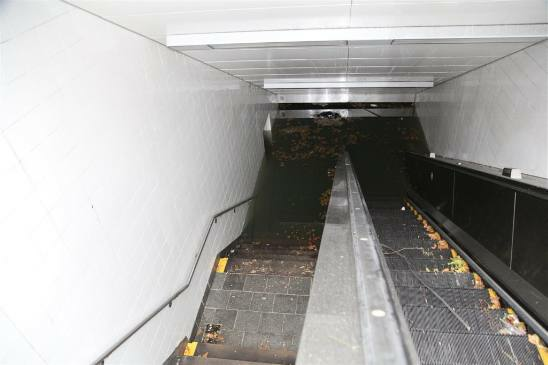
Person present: No